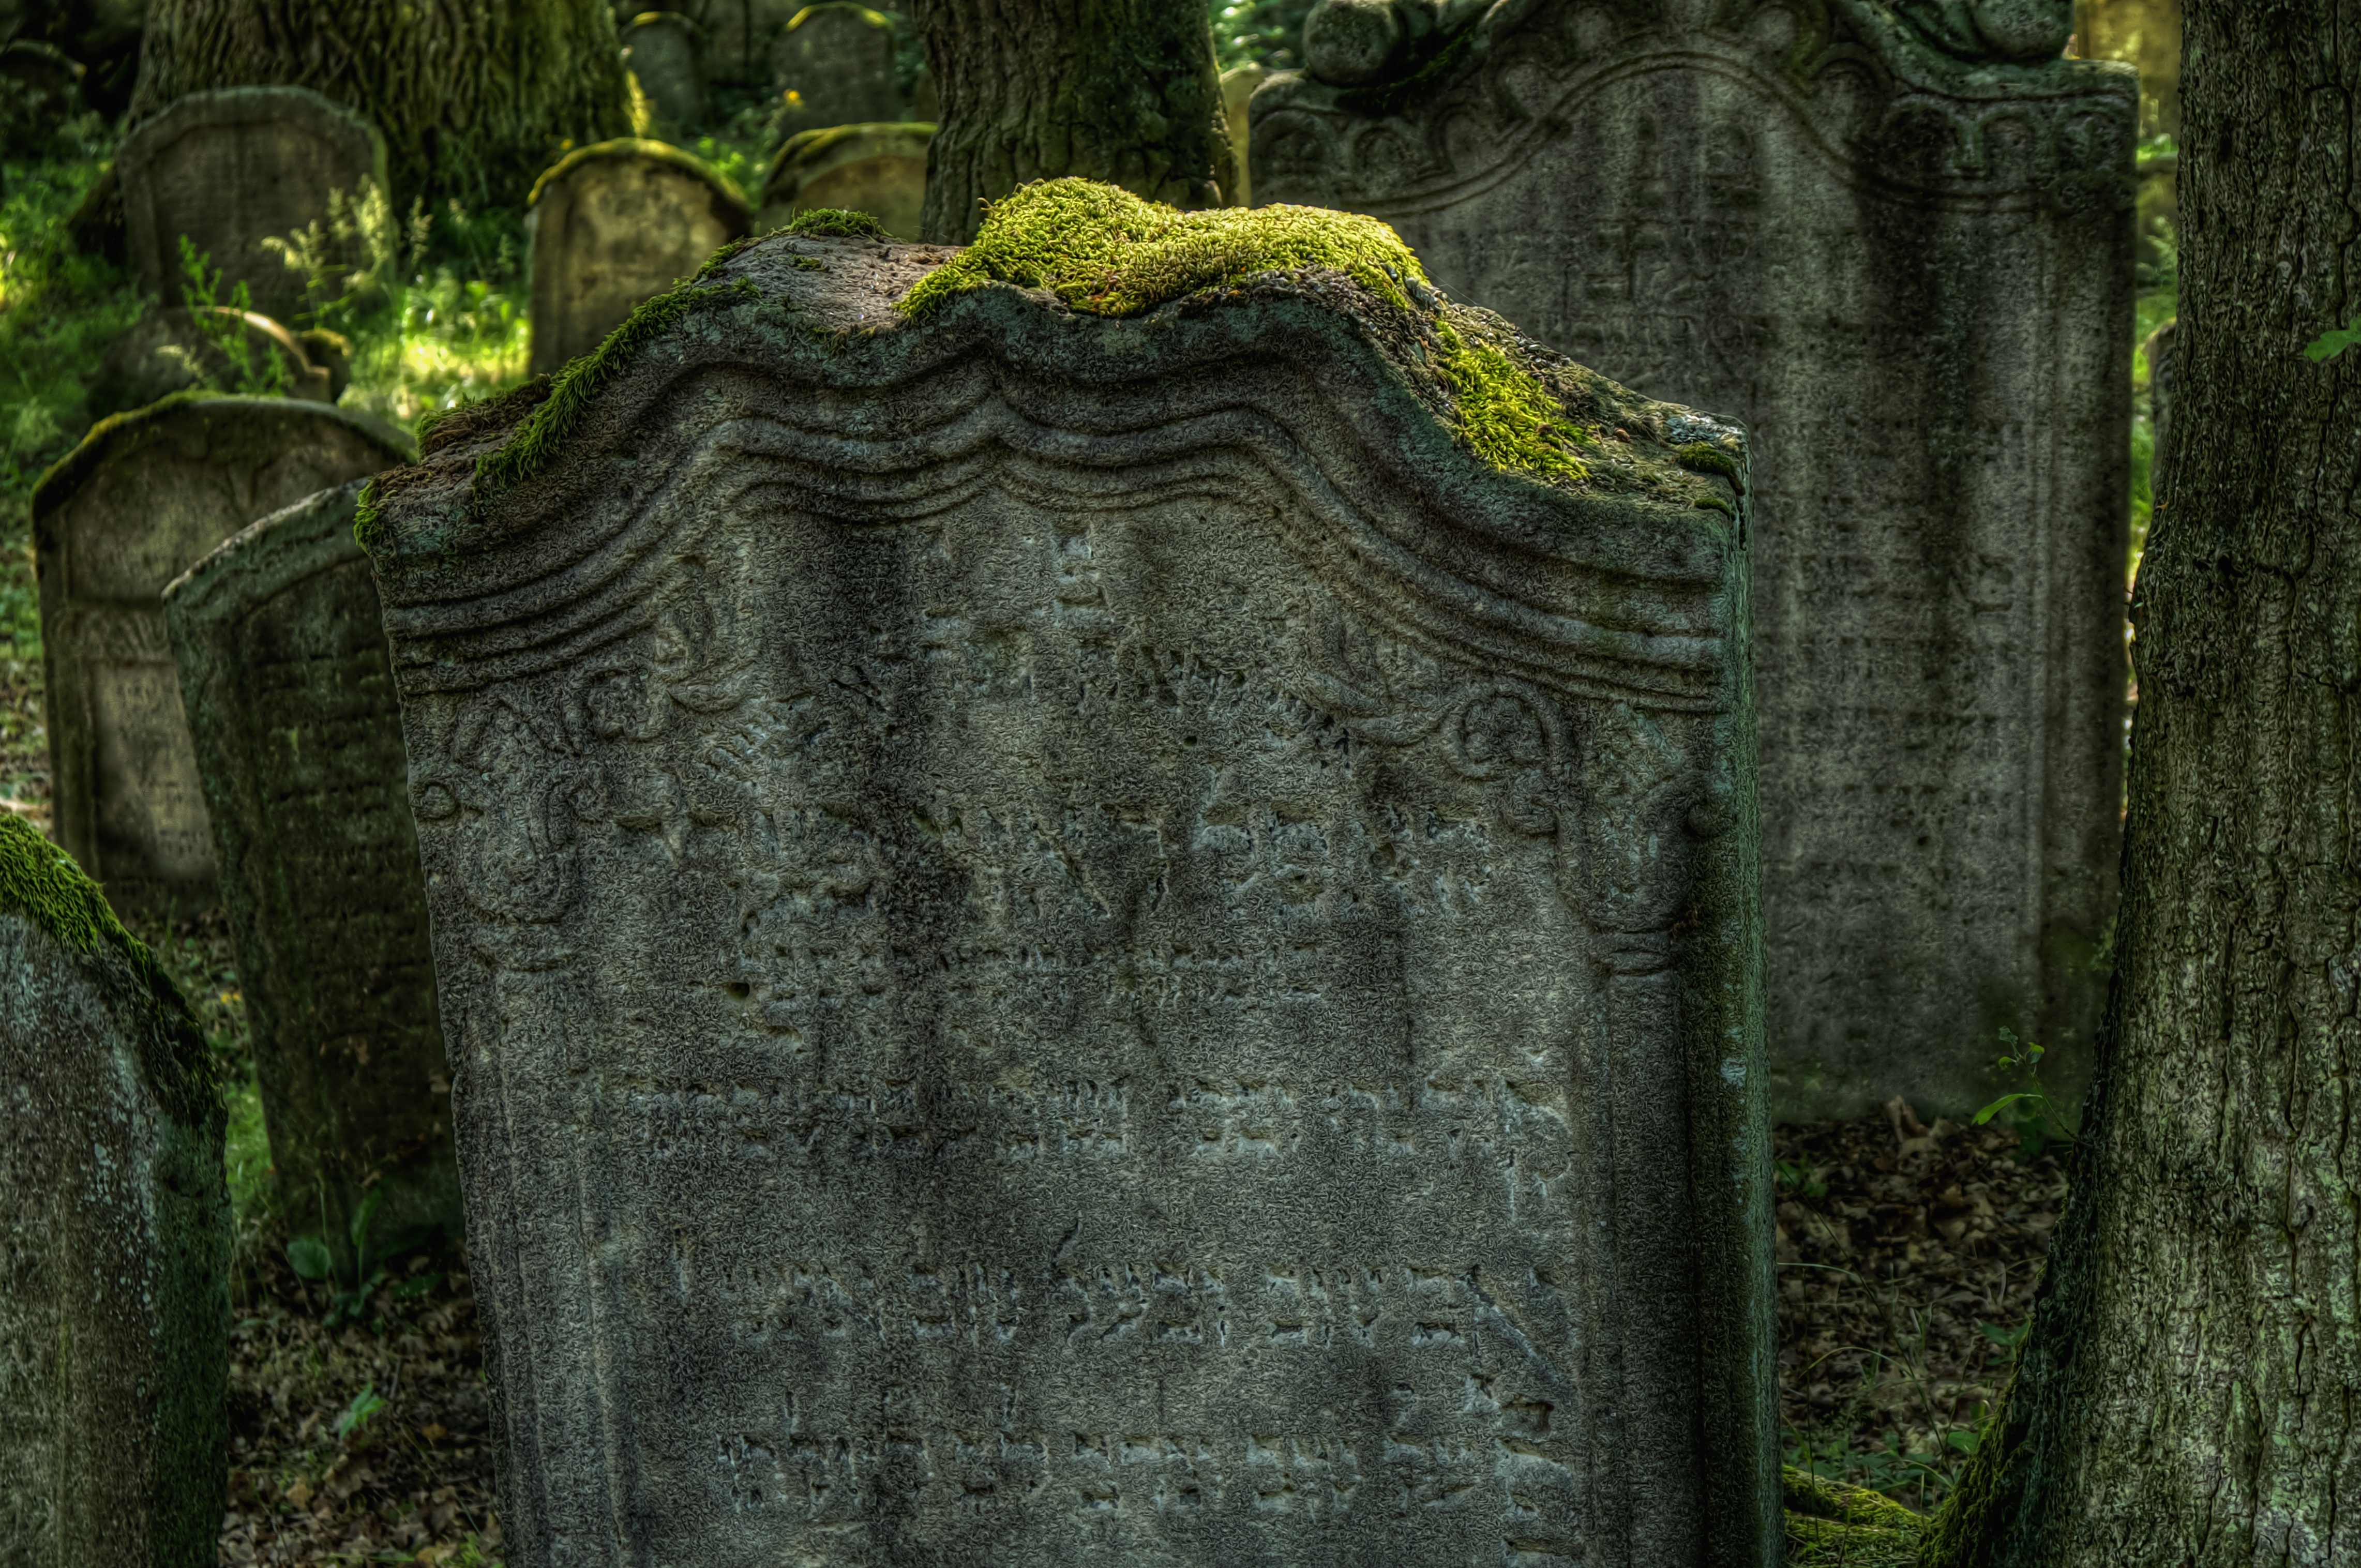
tree, forest, architecture, trunk, mystical, green, grunge, cemetery, thoughtful, grave, meditation, commemorate, inspiration, still, history, tomb, woodland, graves, mood, attention, ecosystem, awe, atmospheric, jewish, grave stones, jewish cemetery, archaeological site, humility, fromm